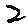
Label: 2